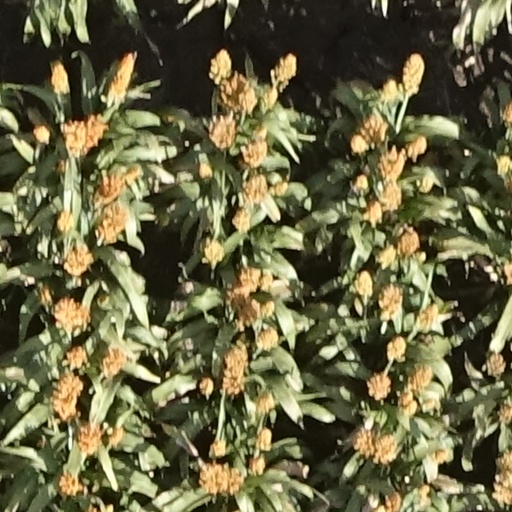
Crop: sorghum